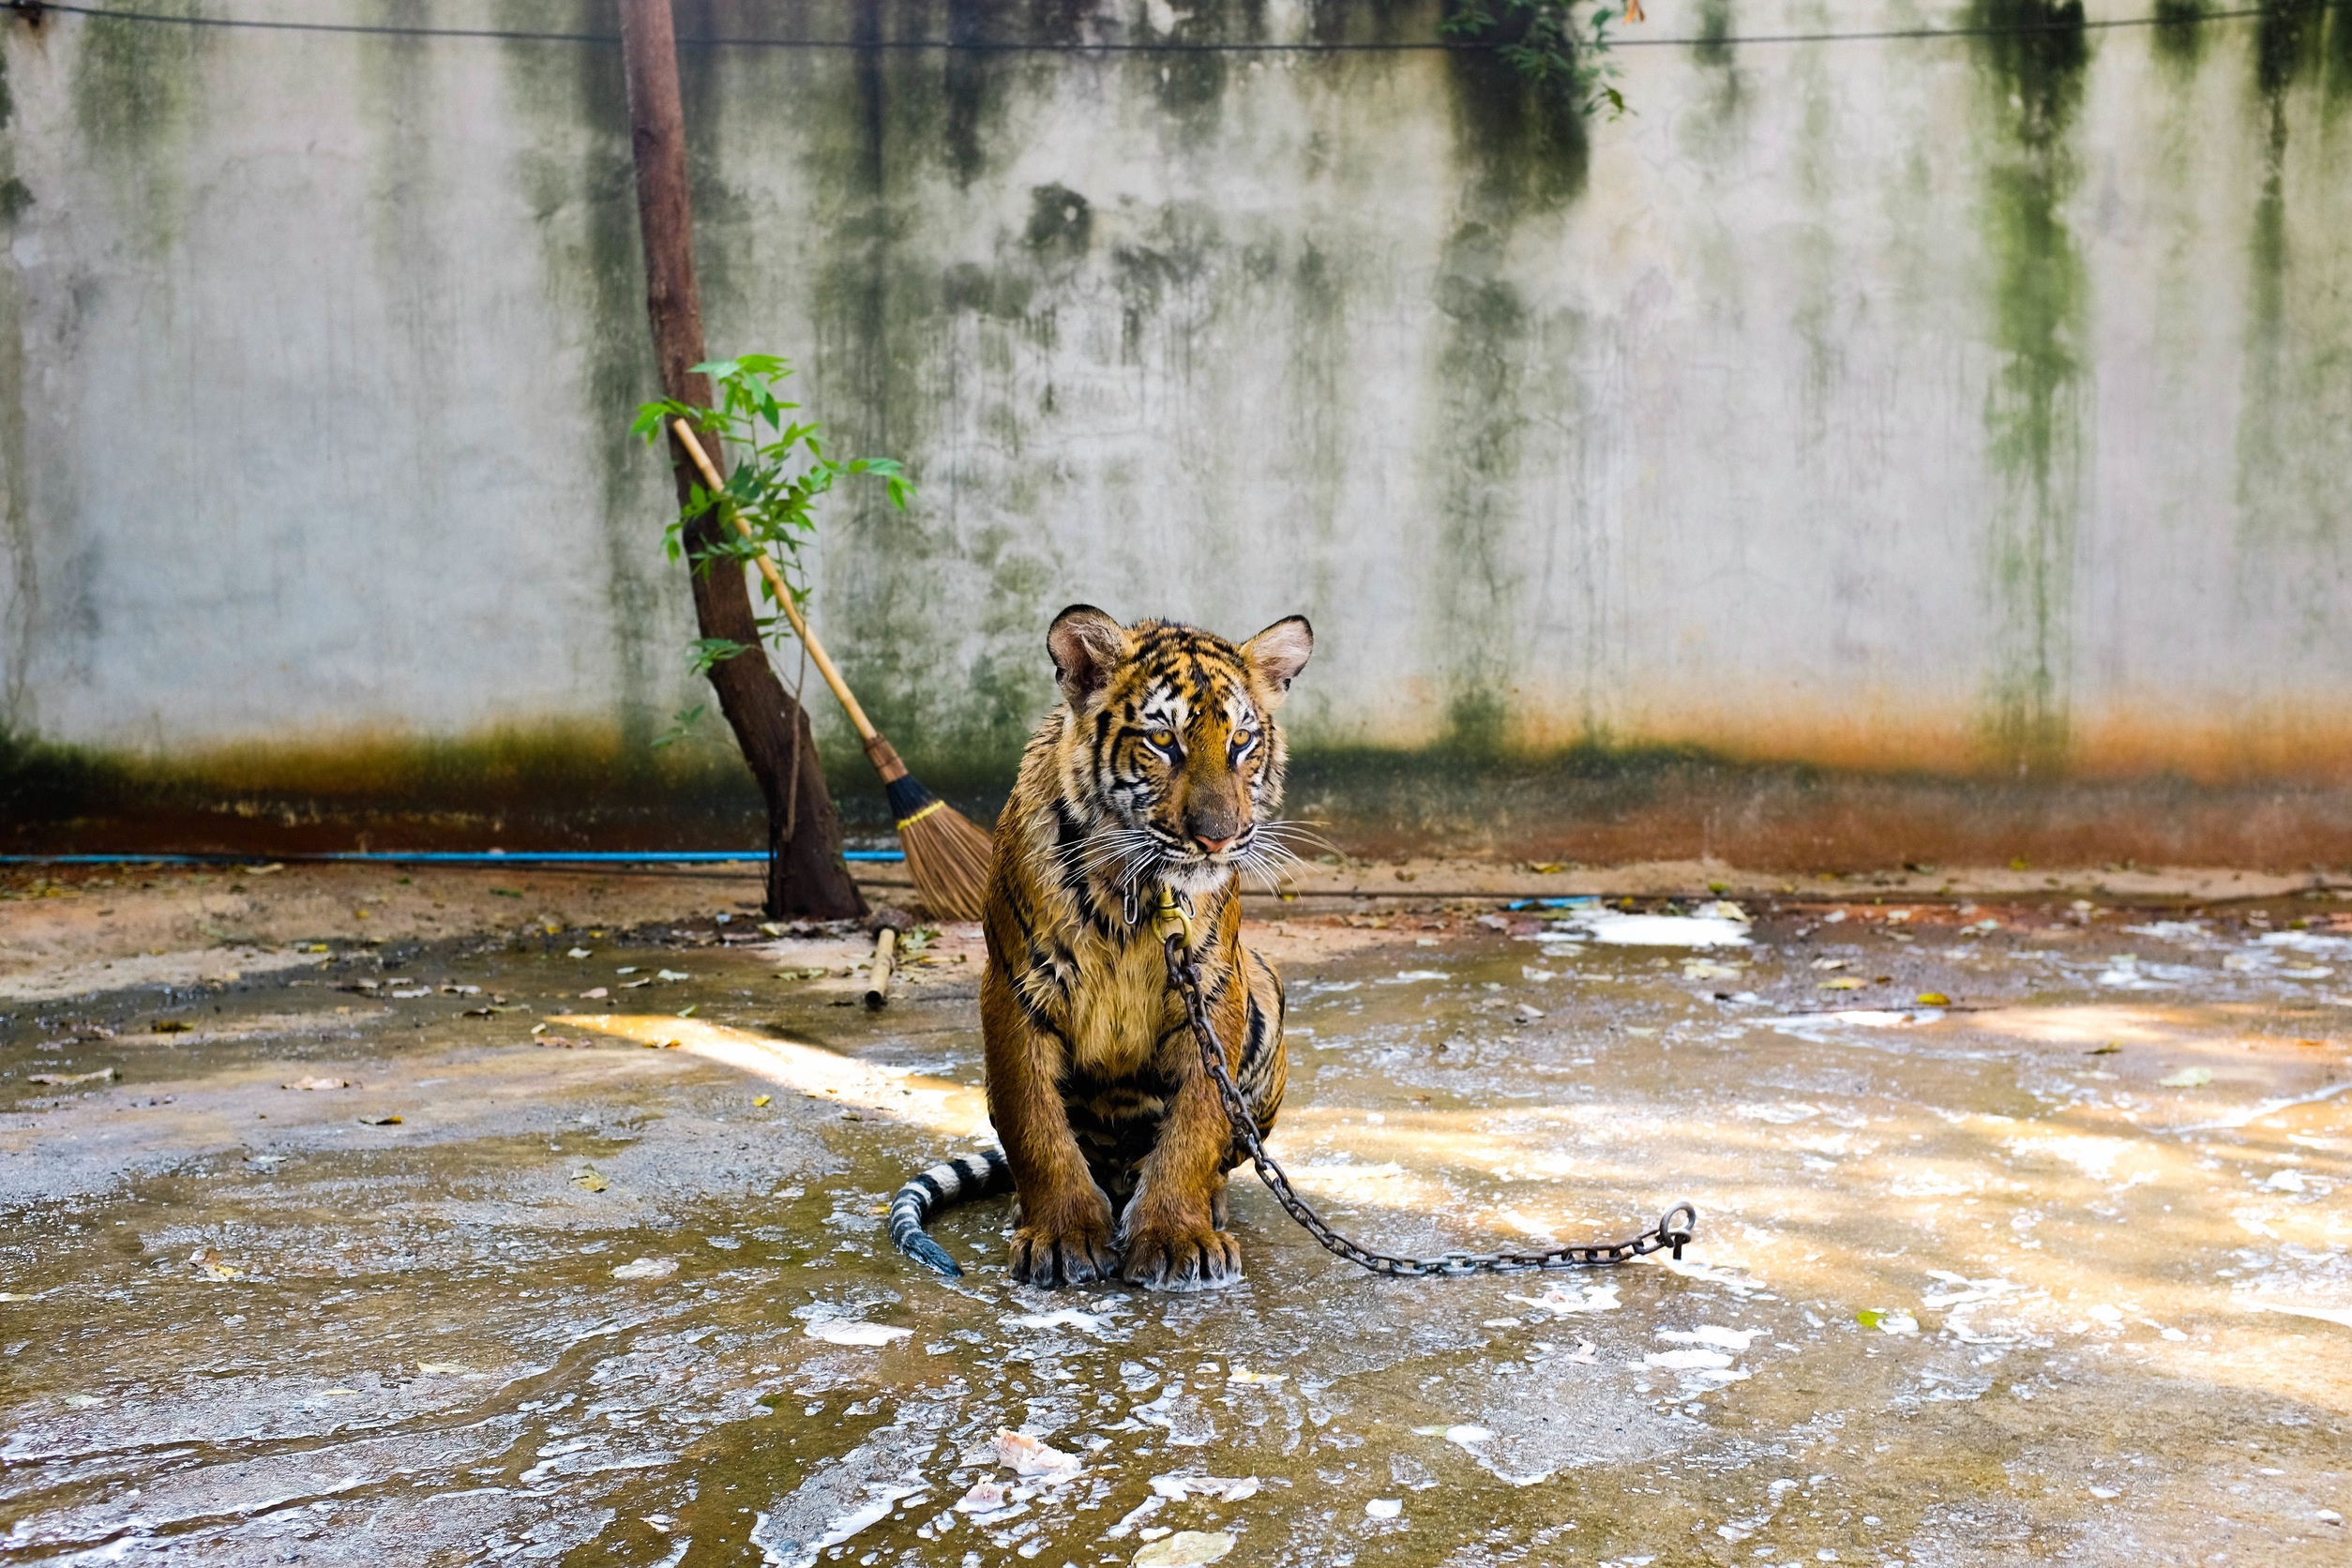
animal, wildlife, zoo, mammal, fauna, tiger, leash, chained, big cats, cat like mammal